Agent Wild Duck

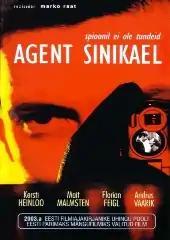

Agent Wild Duck is a 2002 Estonian action film directed and written by Marko Raat with Andres Maimik. The film premiered on 19 September 2002 in Tallinn and starred Mait Malmsten.